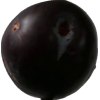
Label: plum